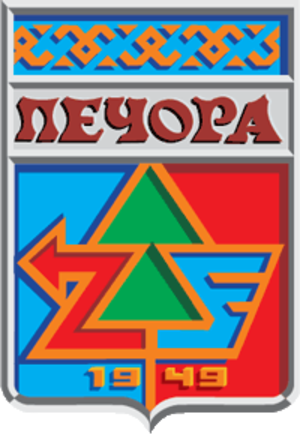
Petchora est une ville de la république des Komis, en Russie. Sa population s'élevait à 41 716 habitants en 2013.